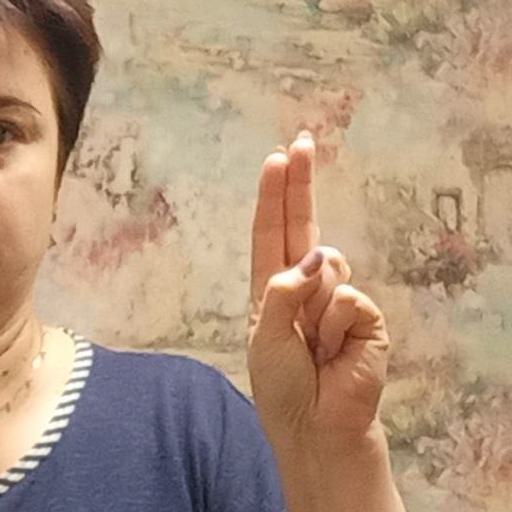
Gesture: two_up